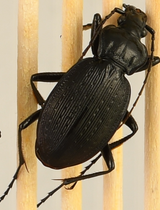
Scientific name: Carabus goryi
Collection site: Mountain Lake Biological Station NEON (MLBS), plot MLBS_009